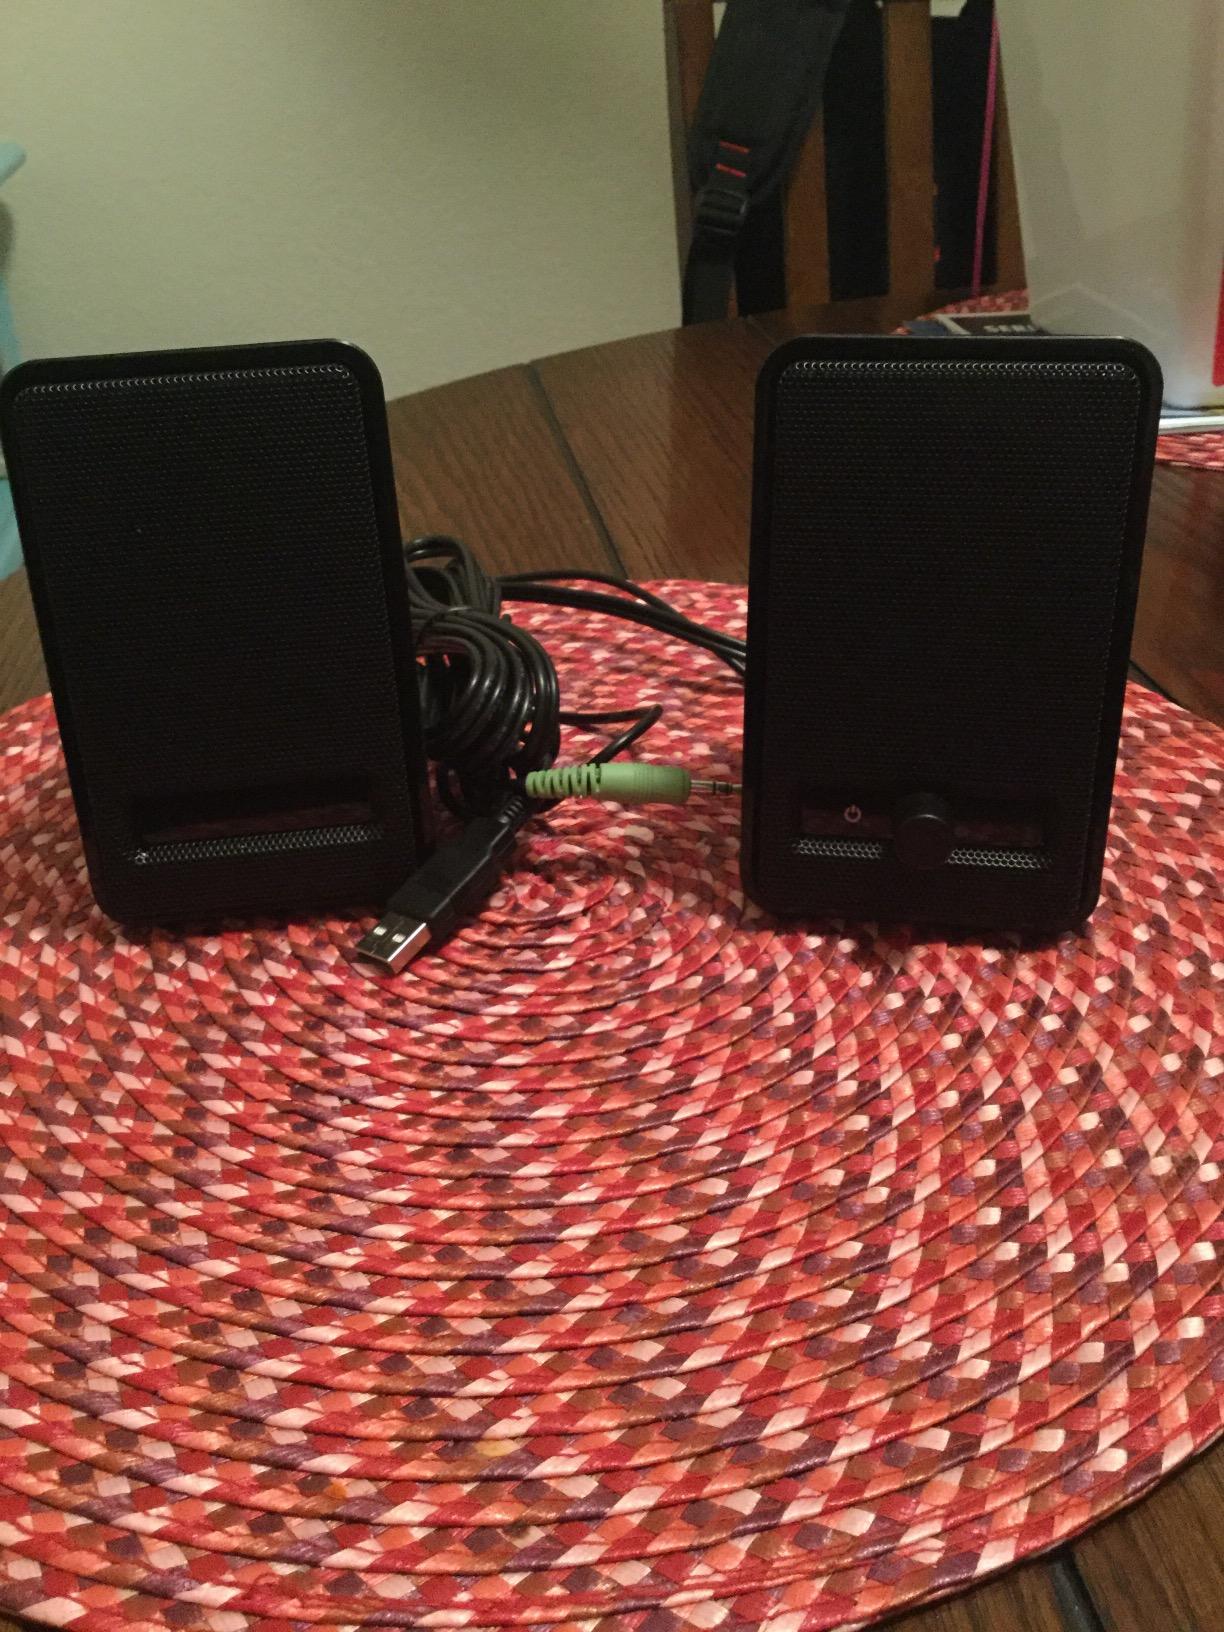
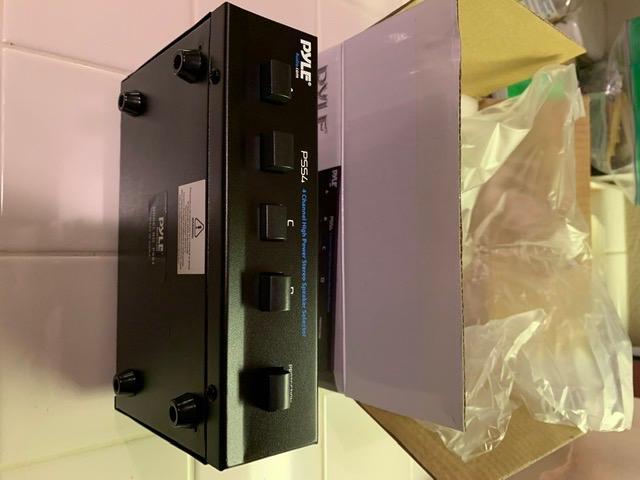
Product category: speaker
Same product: no